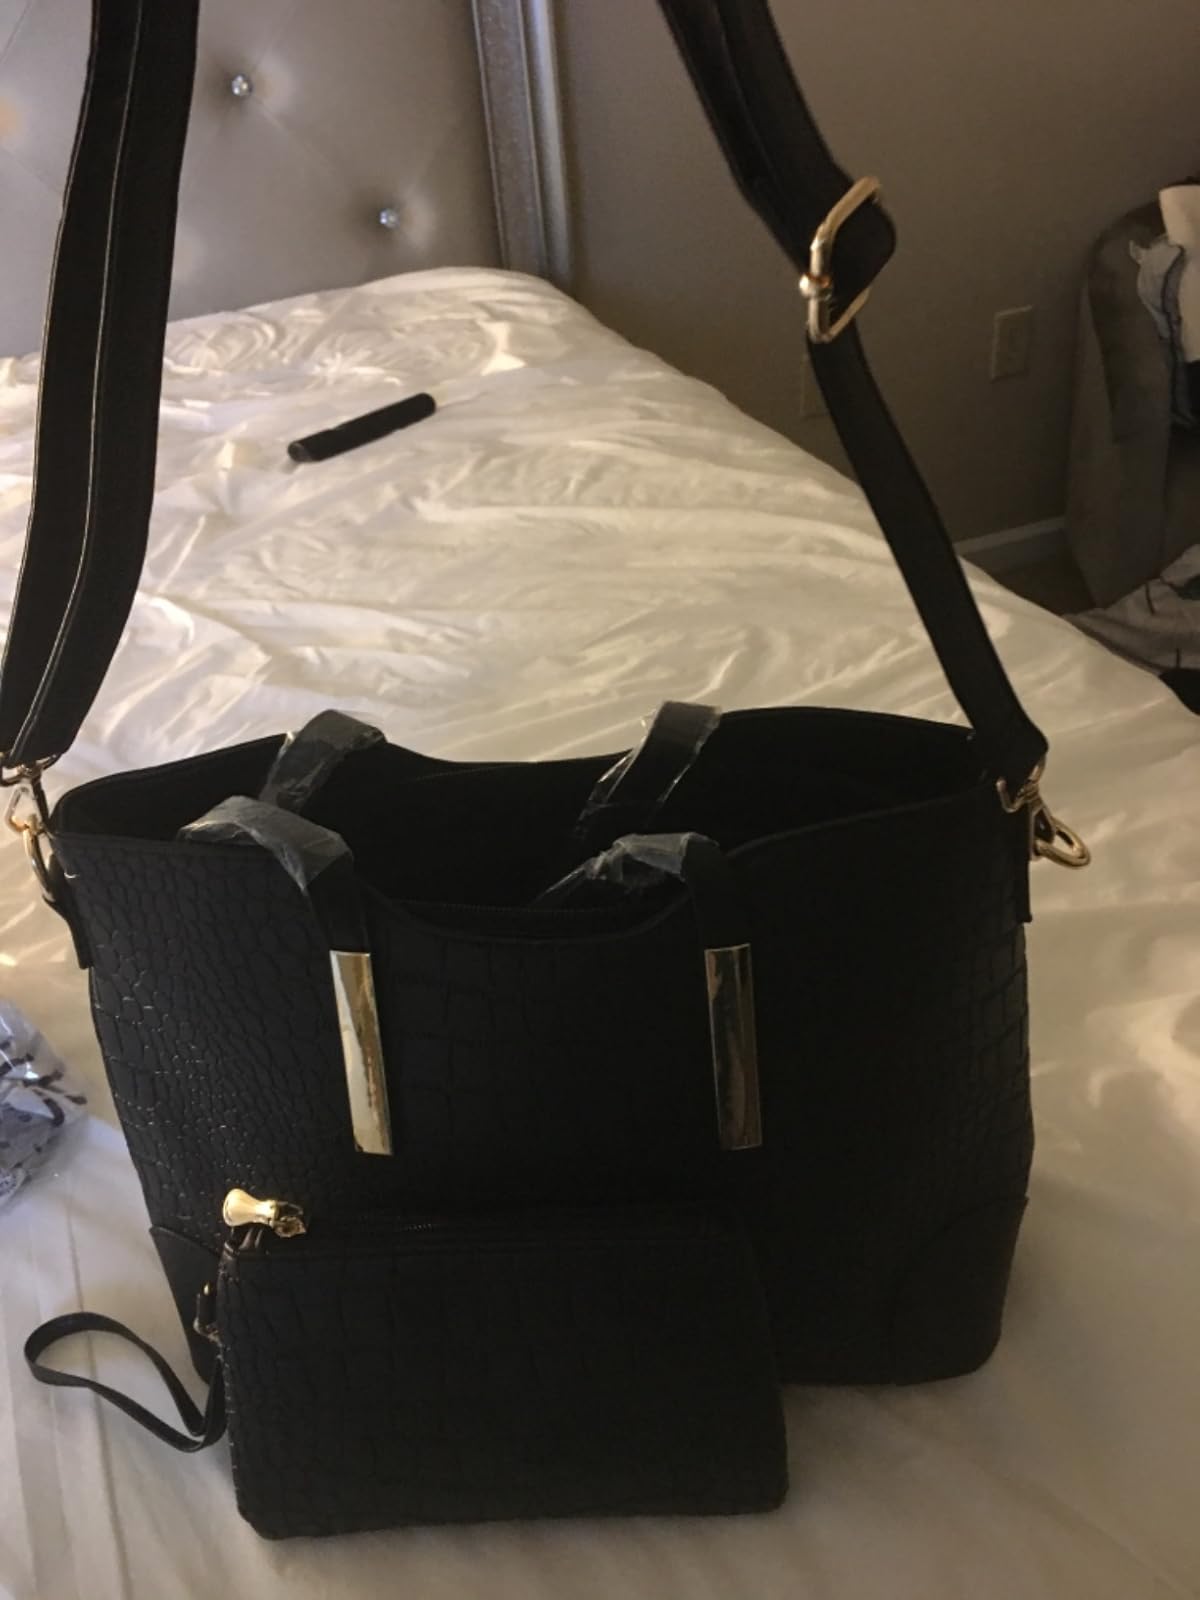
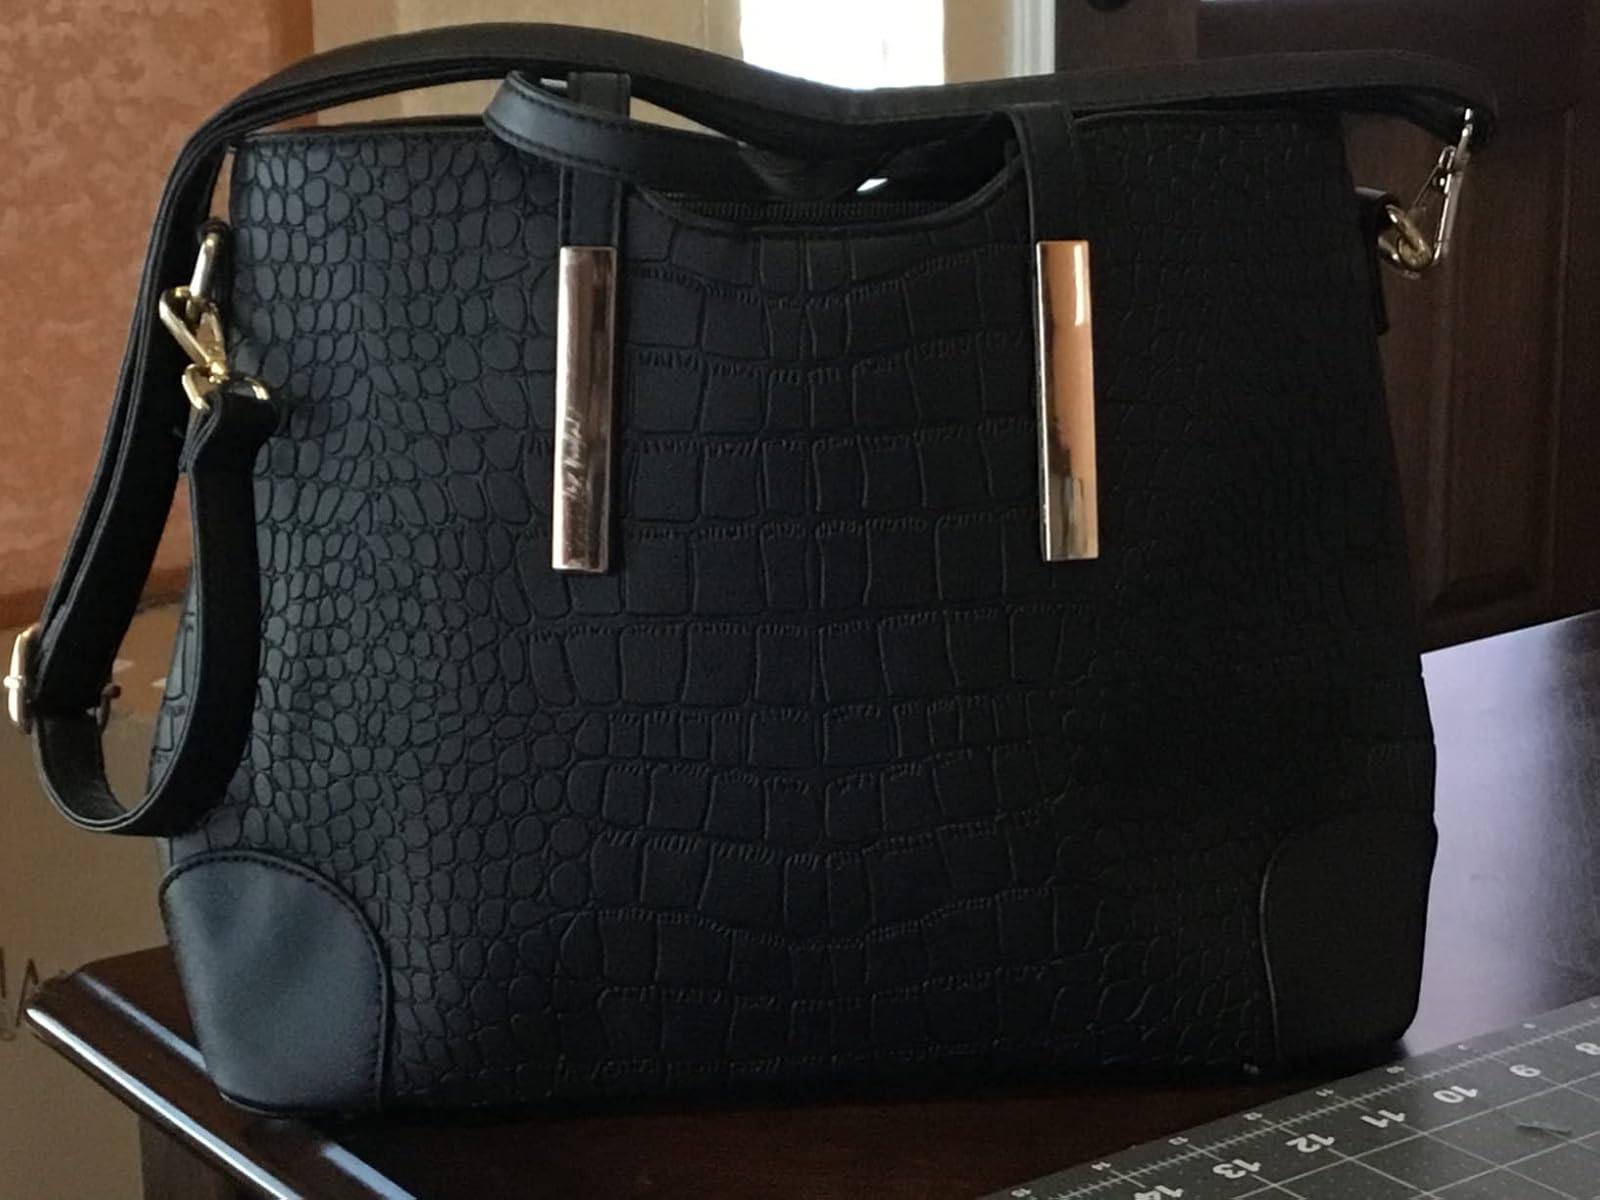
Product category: accessories_handbag
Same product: yes